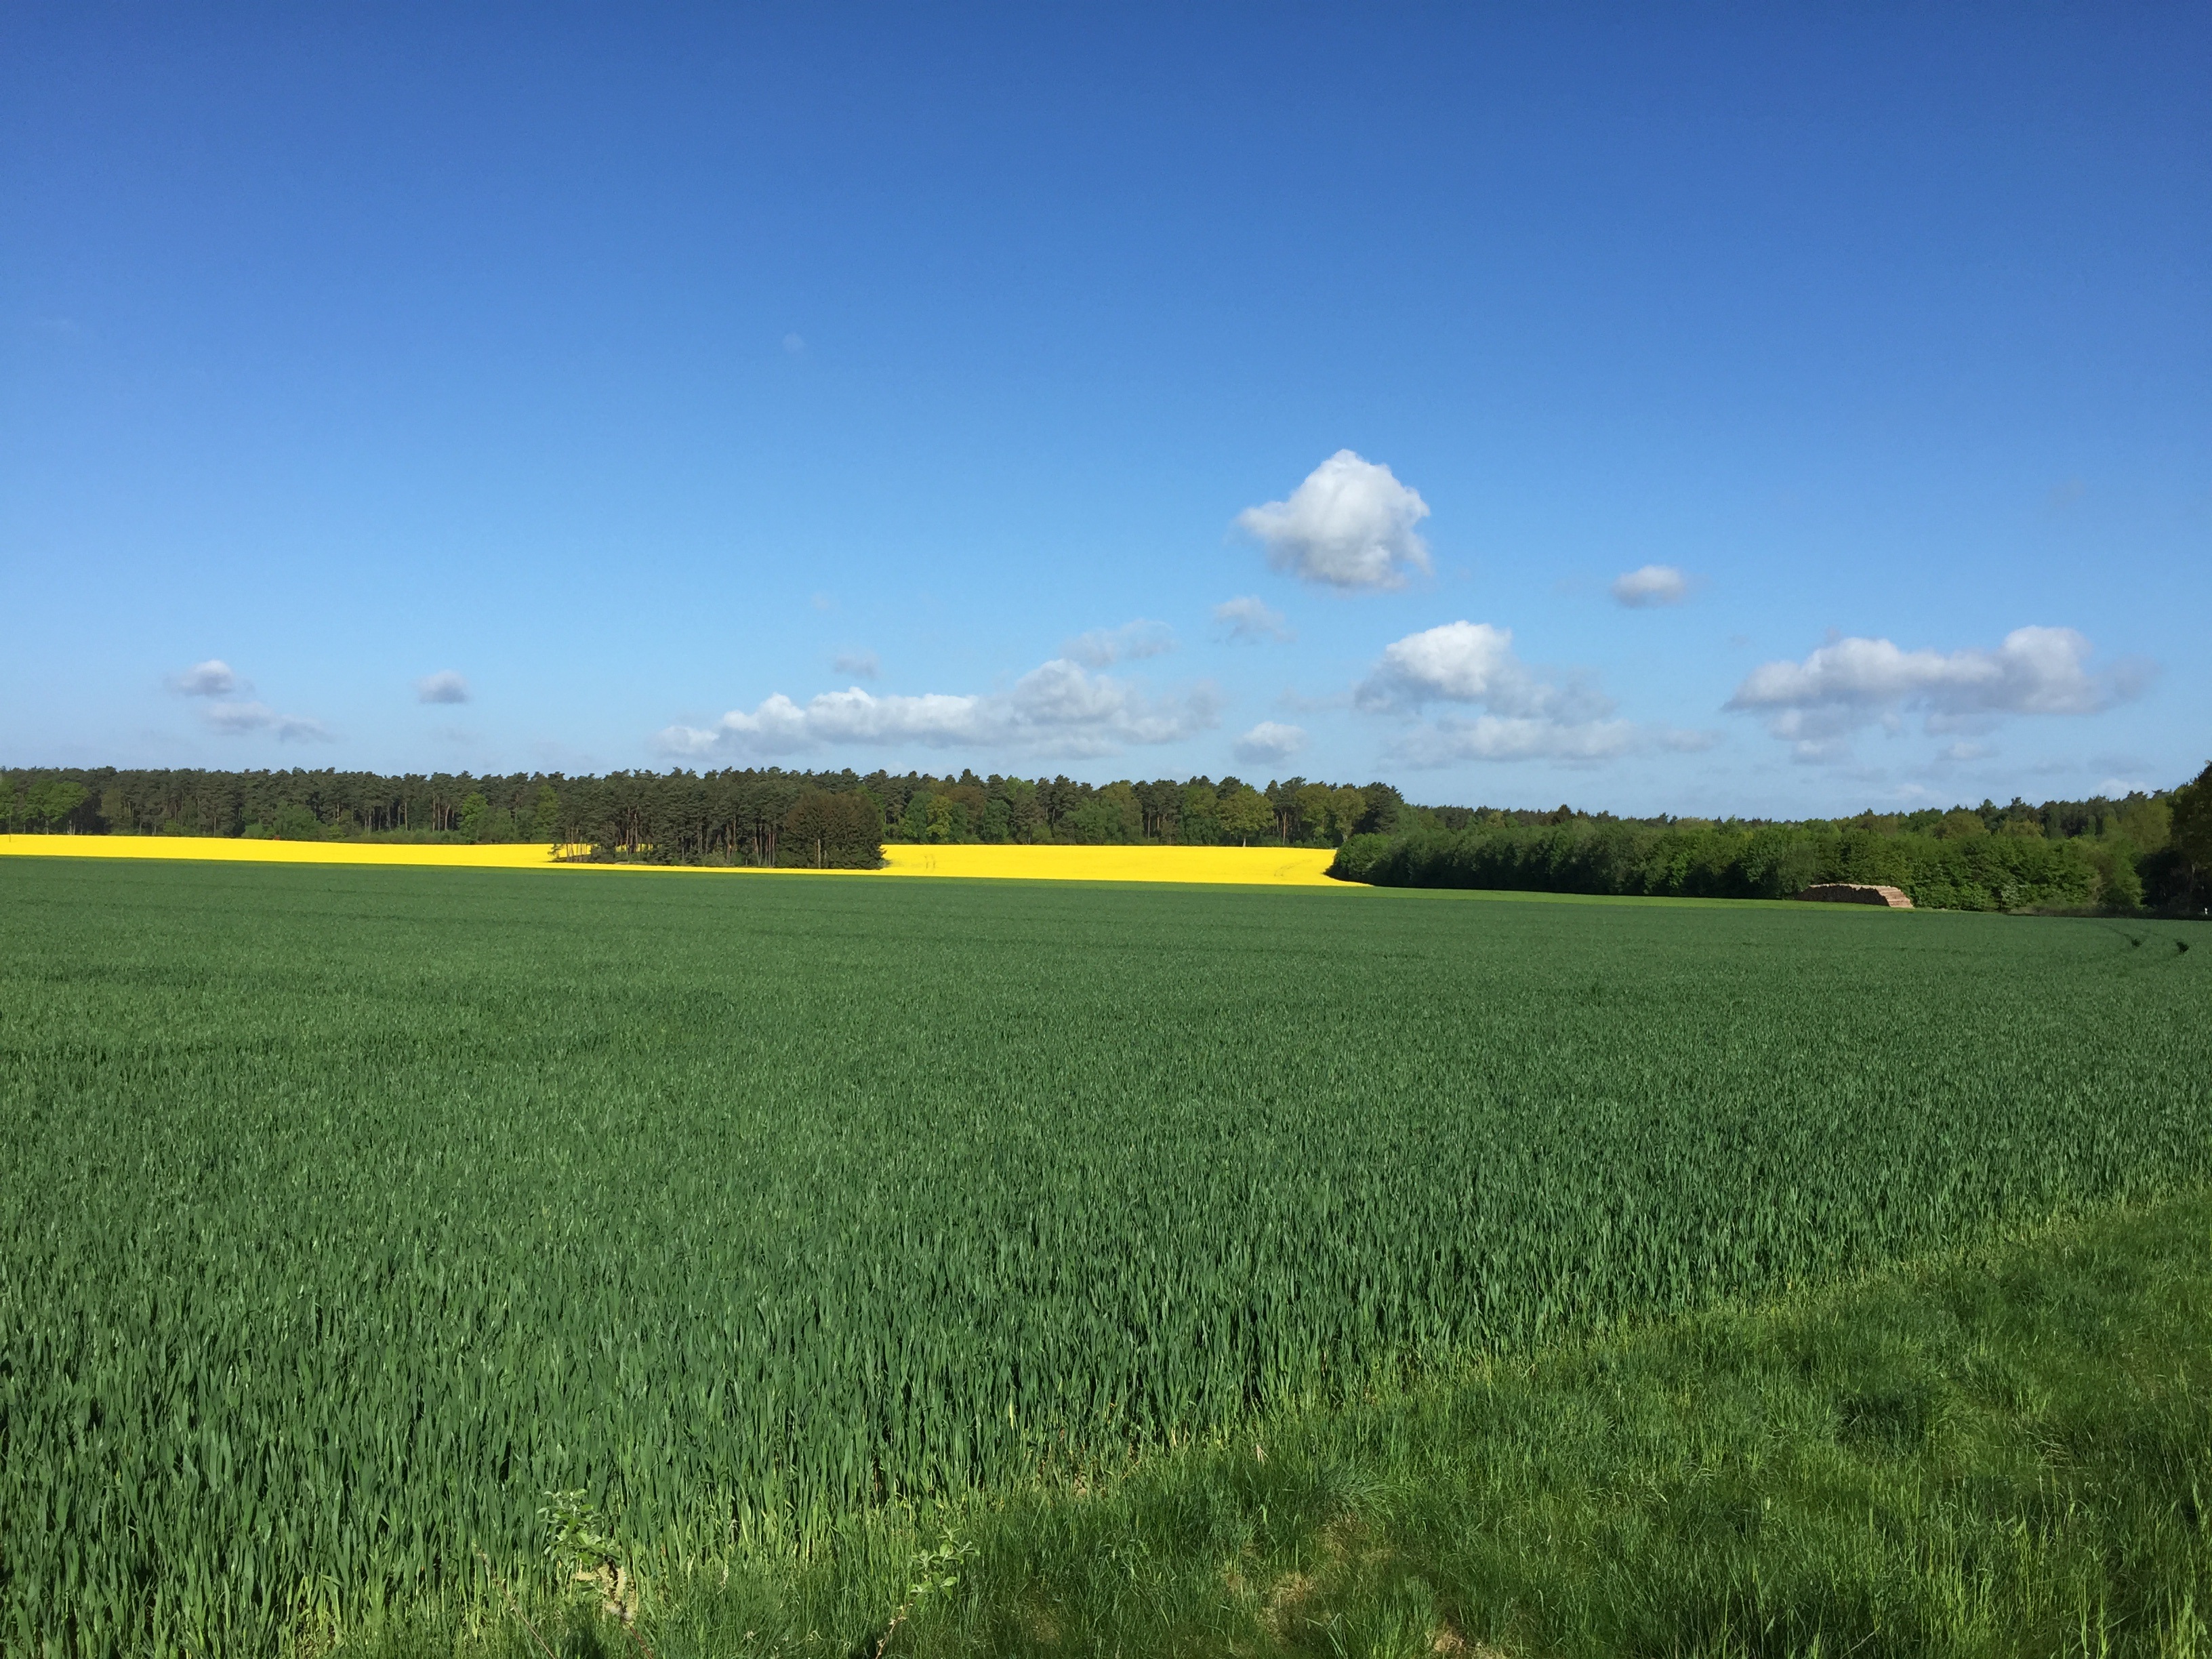
landscape, grass, horizon, plant, sky, field, farm, lawn, meadow, prairie, flower, food, green, crop, pasture, agriculture, plain, rapeseed, clouds, fields, grassland, cereals, canola, ecosystem, brassica, steppe, rural area, oilseed rape, paddy field, flowering plant, summer sky, grass family, mustard plant